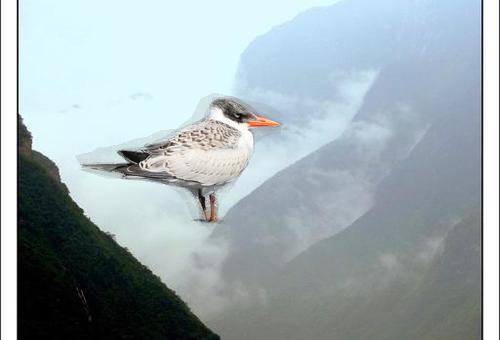
Bird species: Caspian_Tern
Bird type: waterbird
Background: water